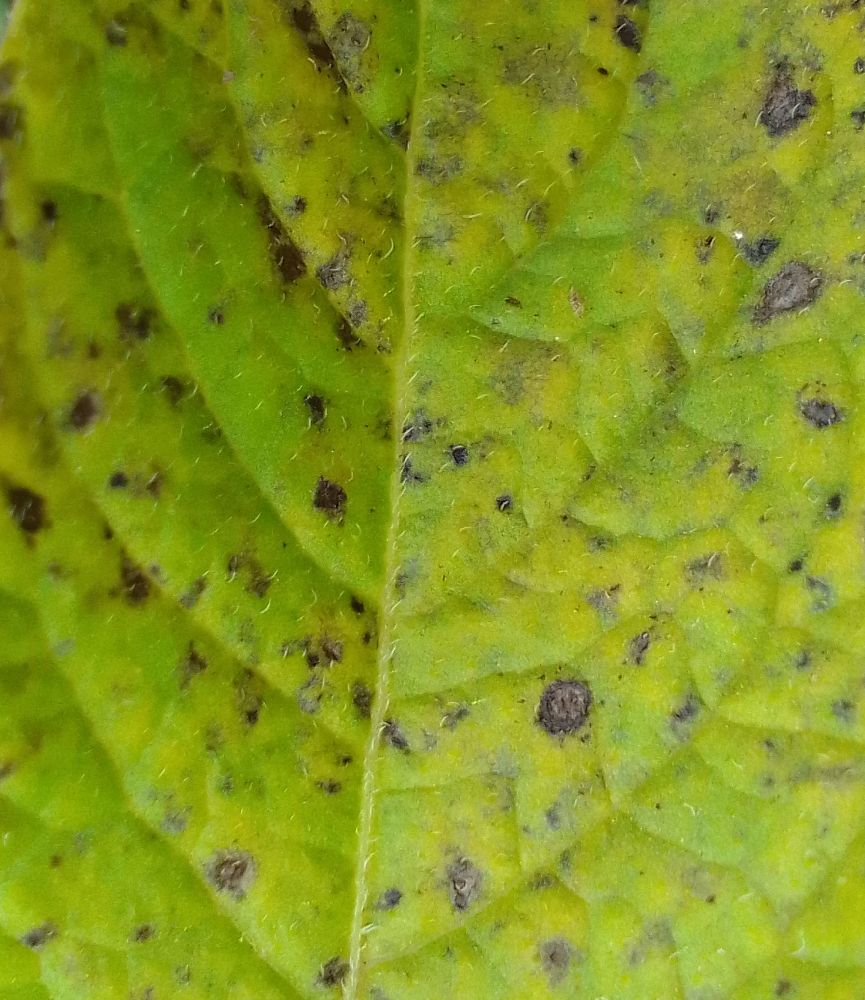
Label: Early blight